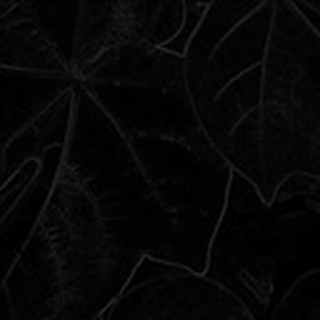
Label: healthy_cotton